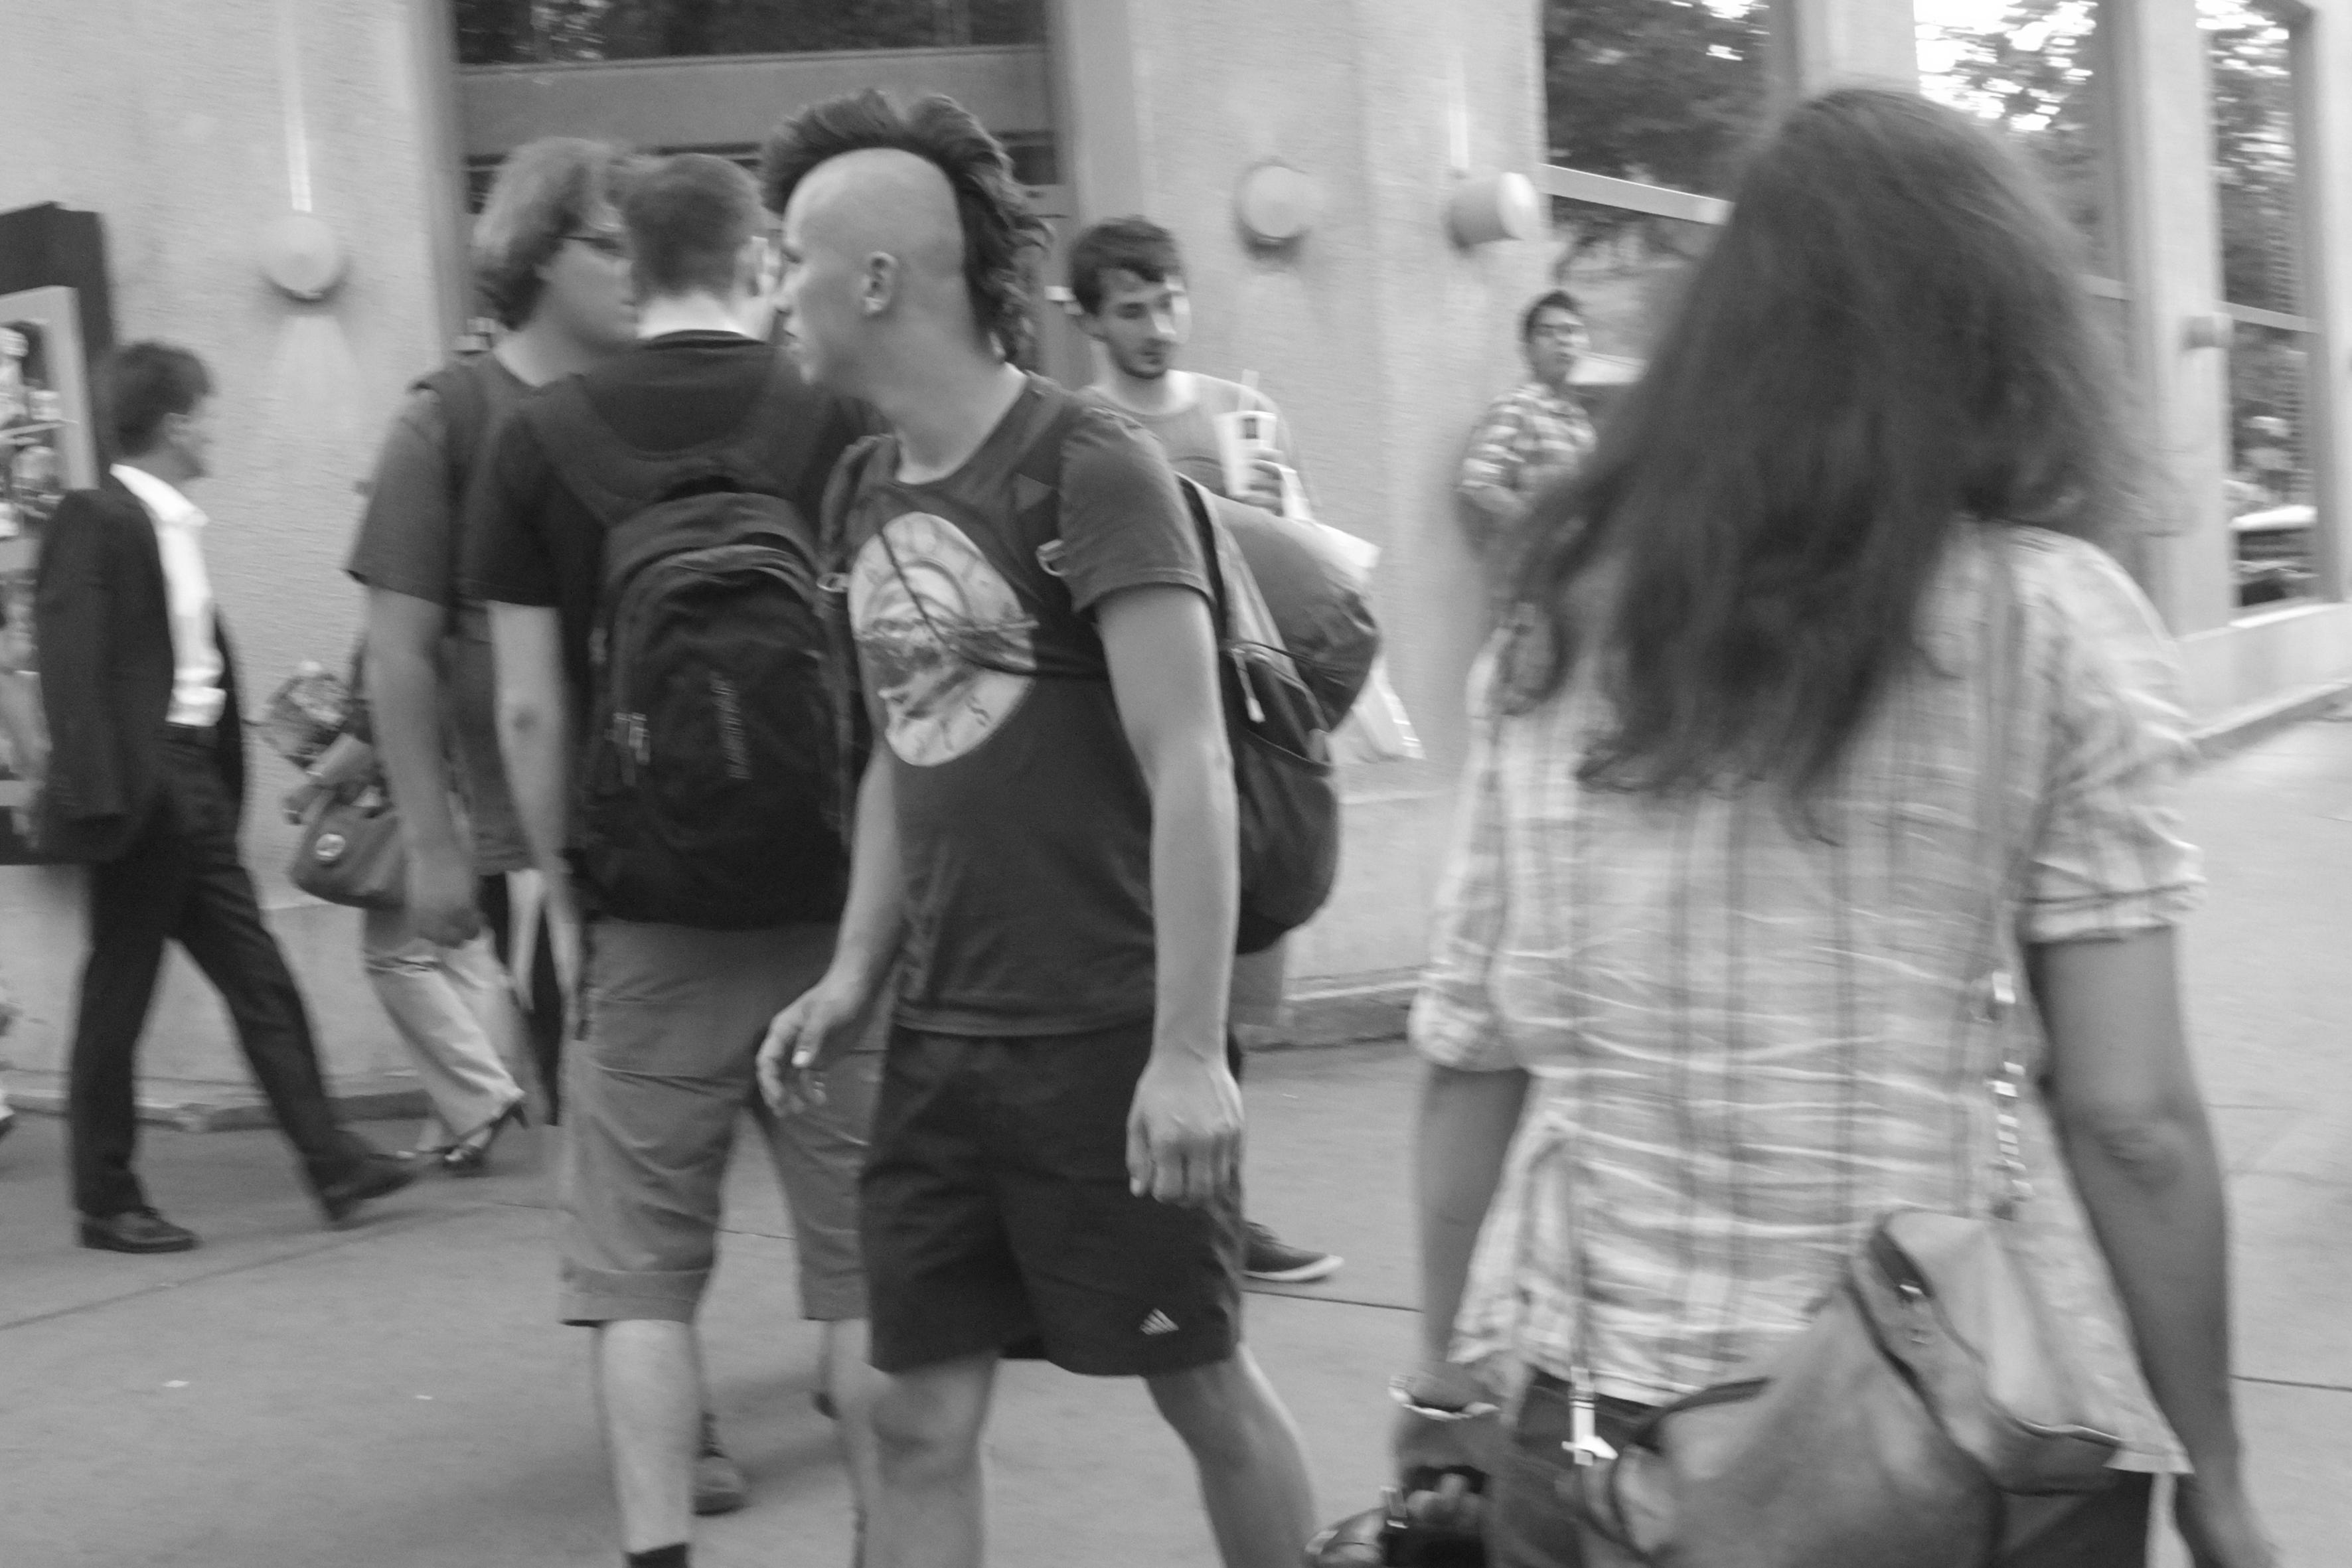
person, black and white, people, road, street, urban, fujifilm, fashion, monochrome, bw, blackwhite, vienna, x100, photograph, fuji, wien, finepixx100, interaction, monochrome photography